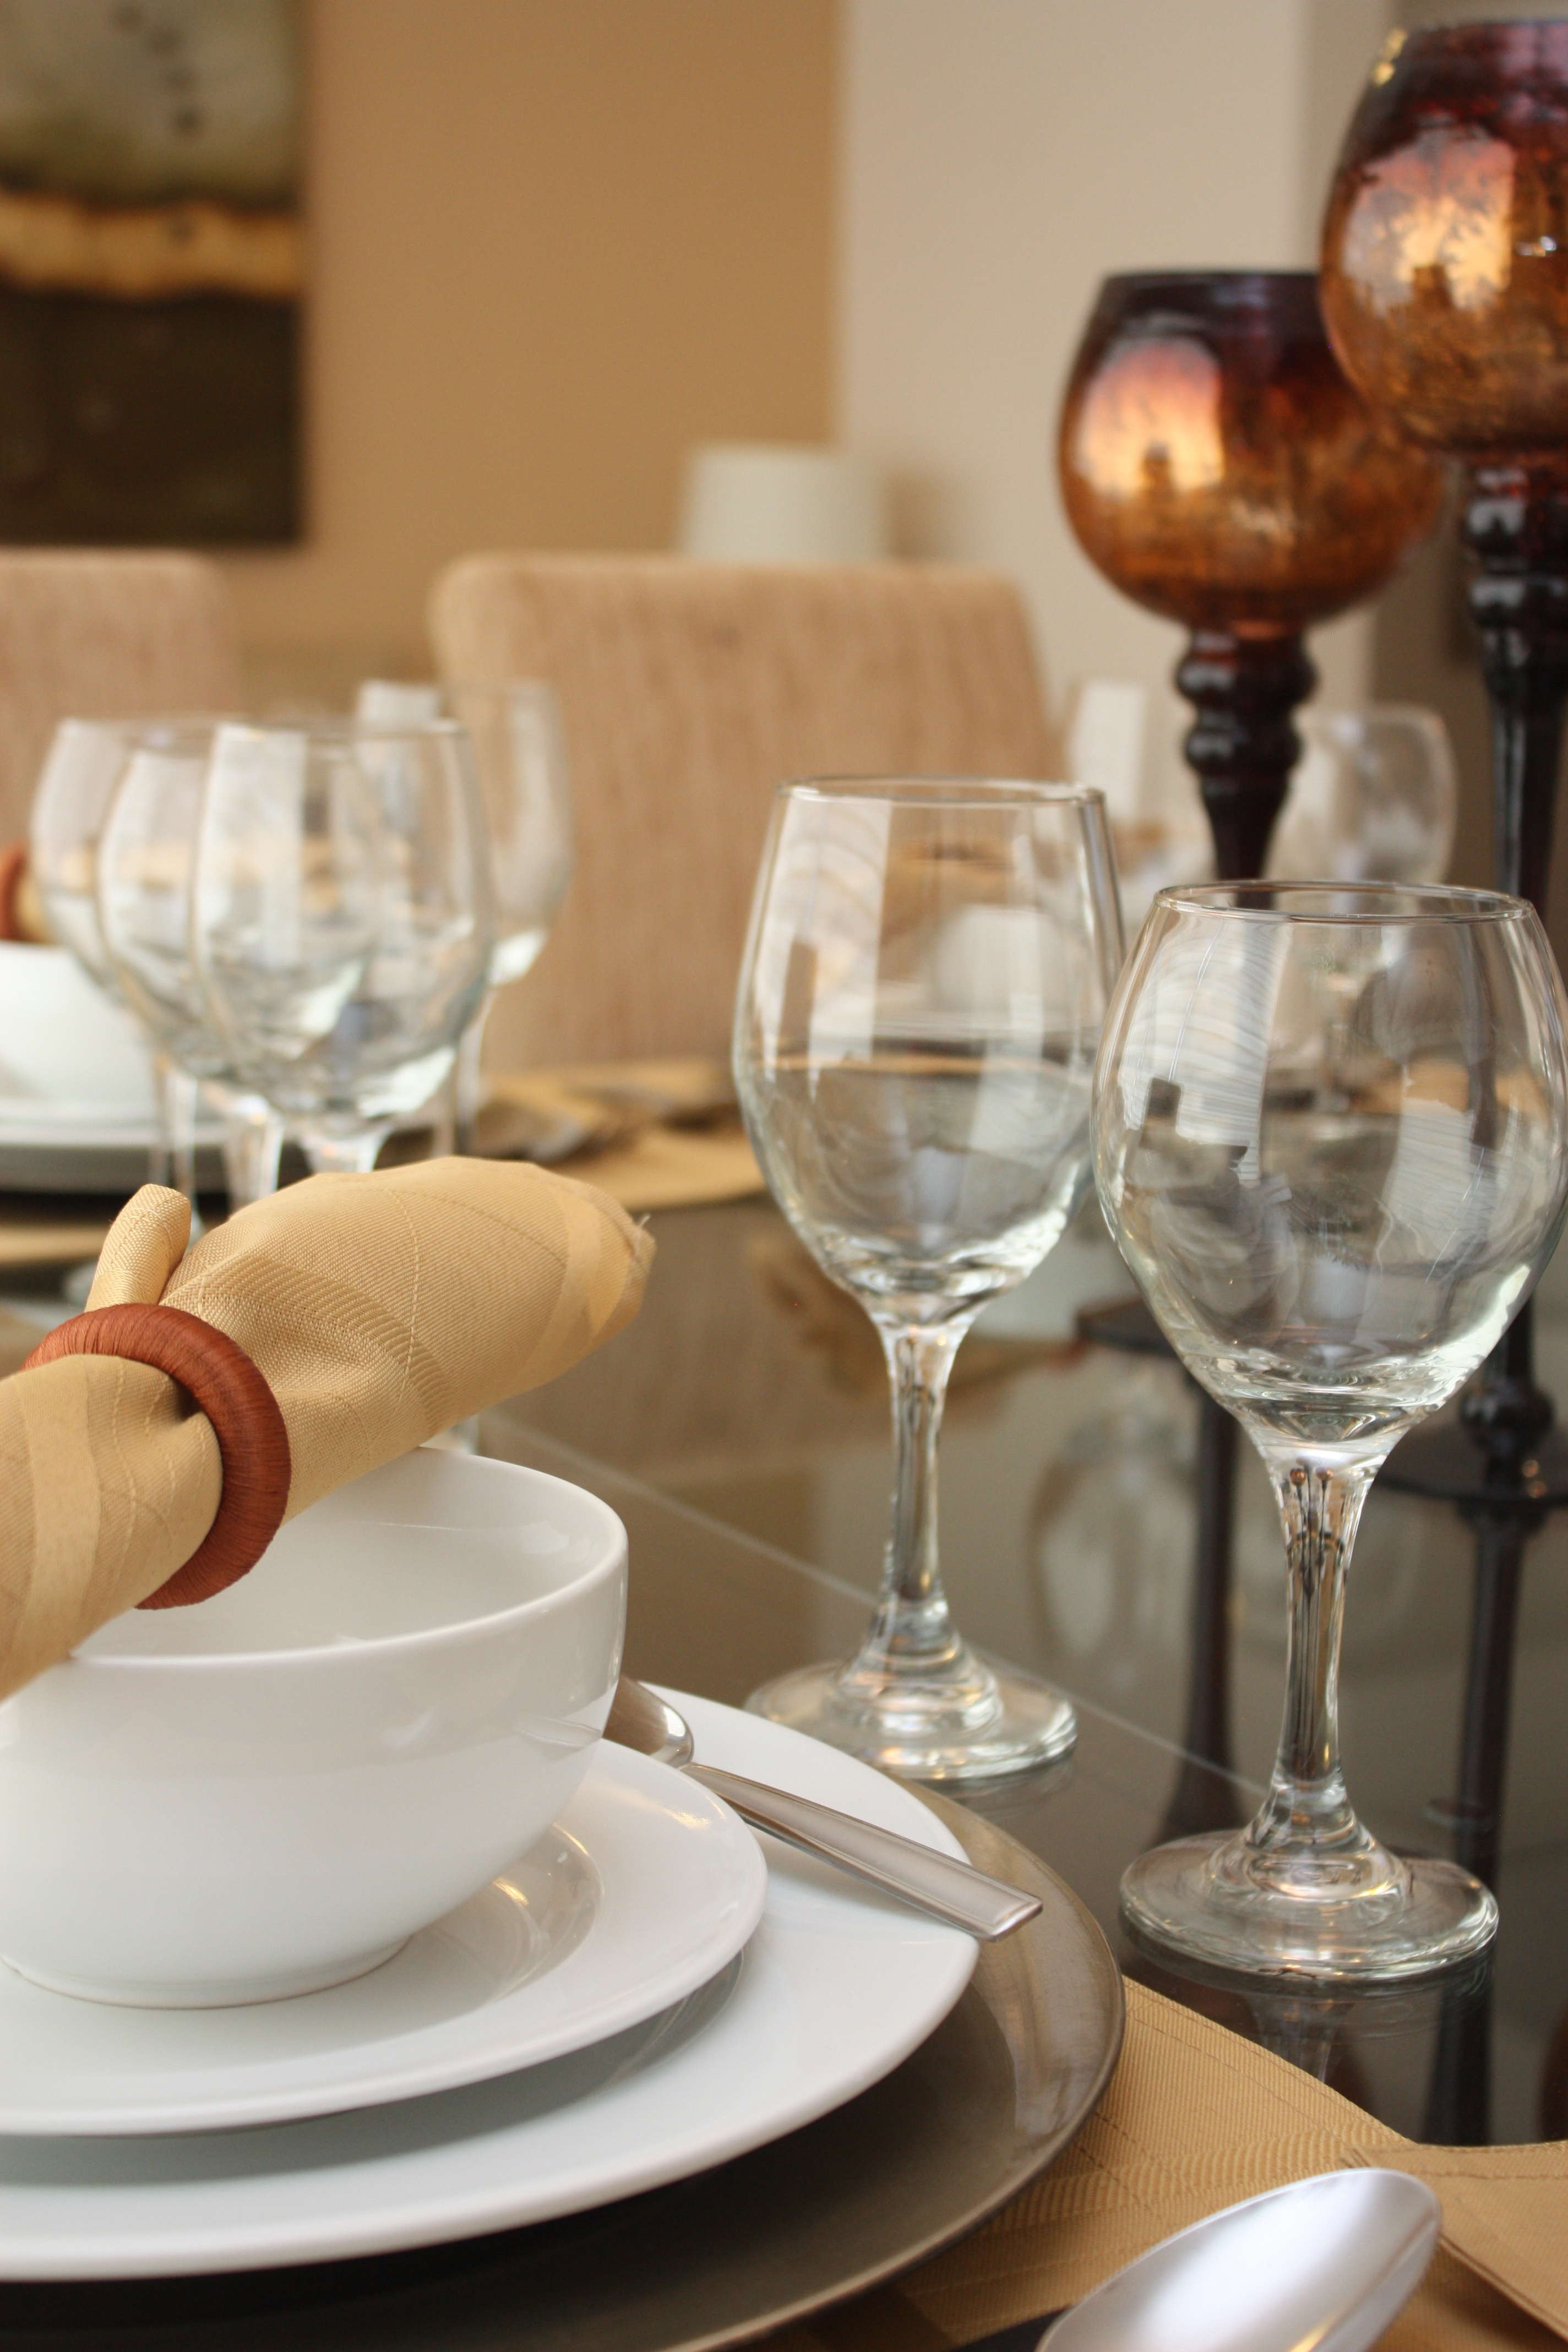
wine, house, glass, restaurant, decoration, meal, drink, wine glass, inside, dinner, table setting, brunch, dining room